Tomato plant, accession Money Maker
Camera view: vertical (180 deg); turntable rotation: 150 degrees
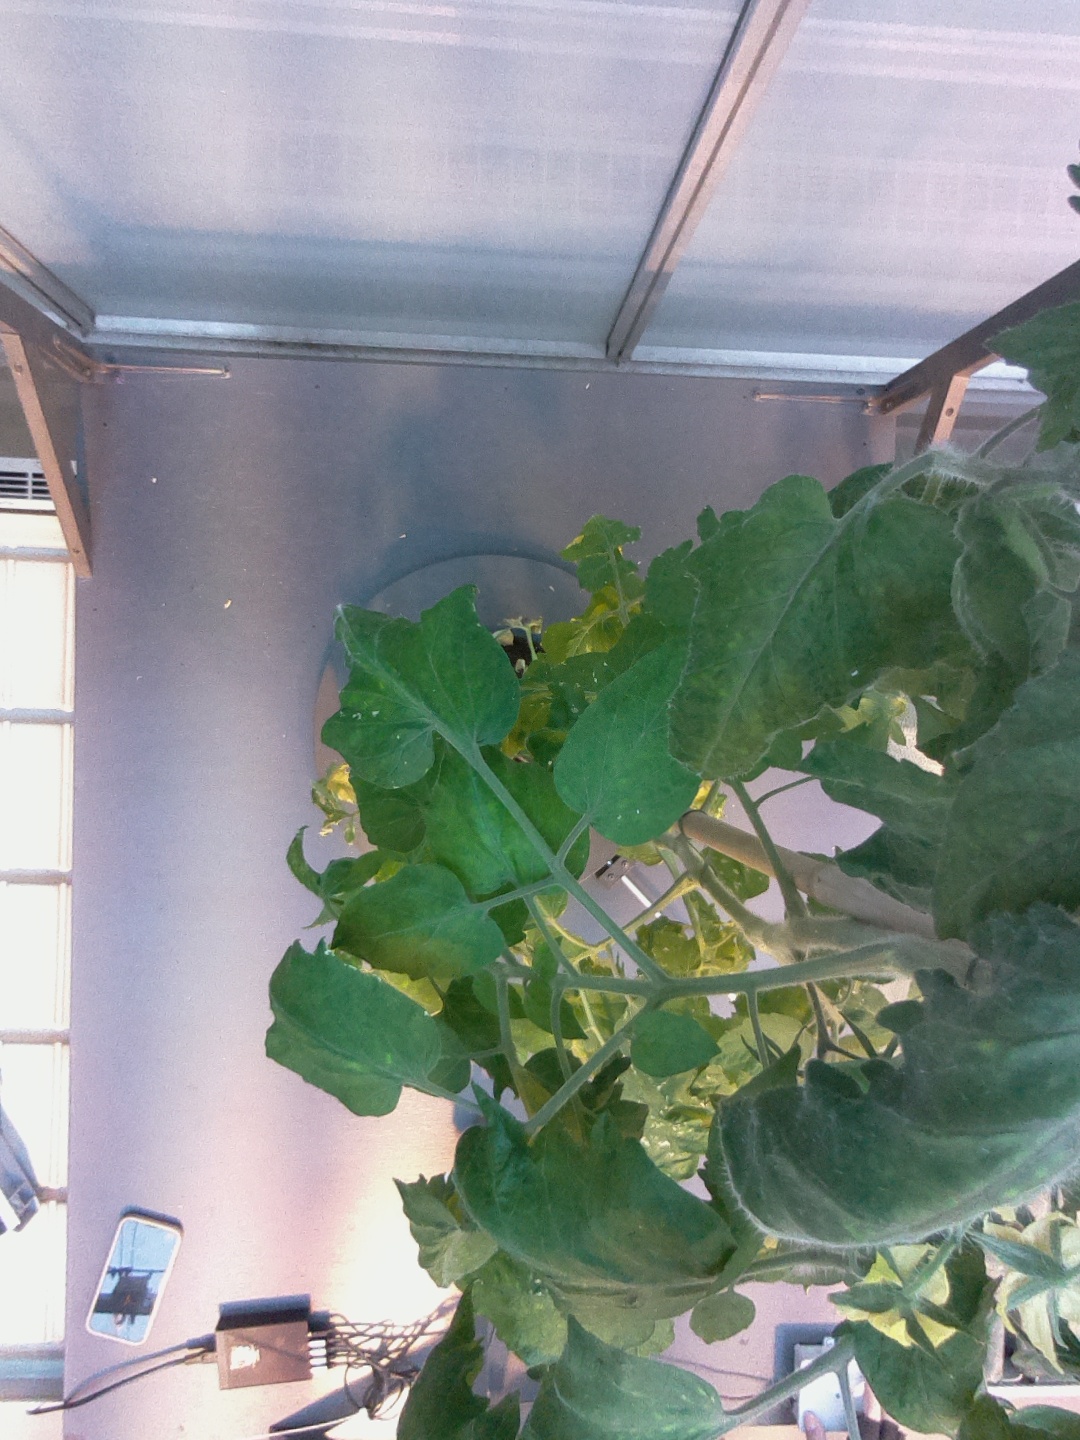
BBCH growth stage 70: Fruits at the main stem or branches visibles